Anders Carlsson (politician)

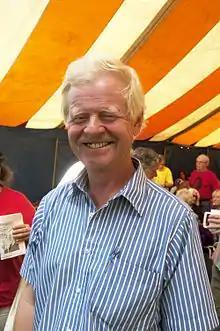

Anders Carlsson (born 24 January 1951) is a Swedish politician and former chairman of the Communist Party from 1999 until 2014.